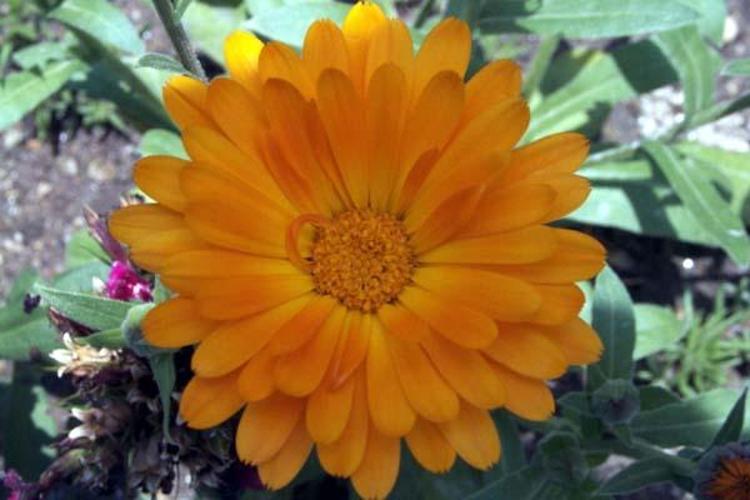
Label: english marigold